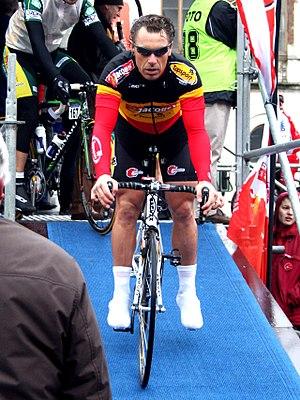
Les championnats de Belgique de cyclisme sur route sont les championnats nationaux de cyclisme sur route de Belgique, organisés par la Royale ligue vélocipédique belge. Ils ont été disputés pour la première fois en 1894.
Niko Eeckhout, né le 16 décembre 1970 à Izegem, est un coureur cycliste belge. Il a notamment été champion de Belgique en 2006.